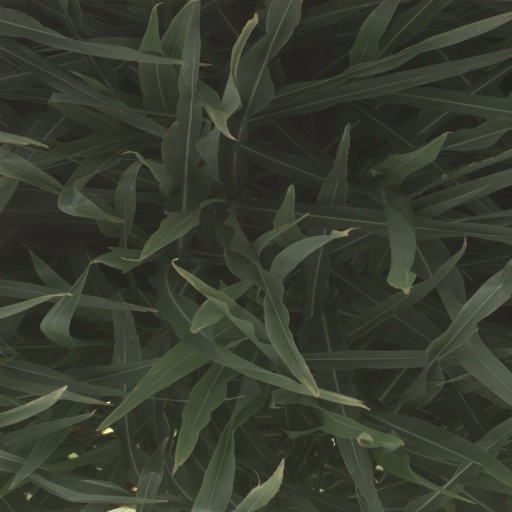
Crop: sorghum